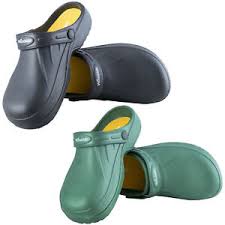
Label: Clog